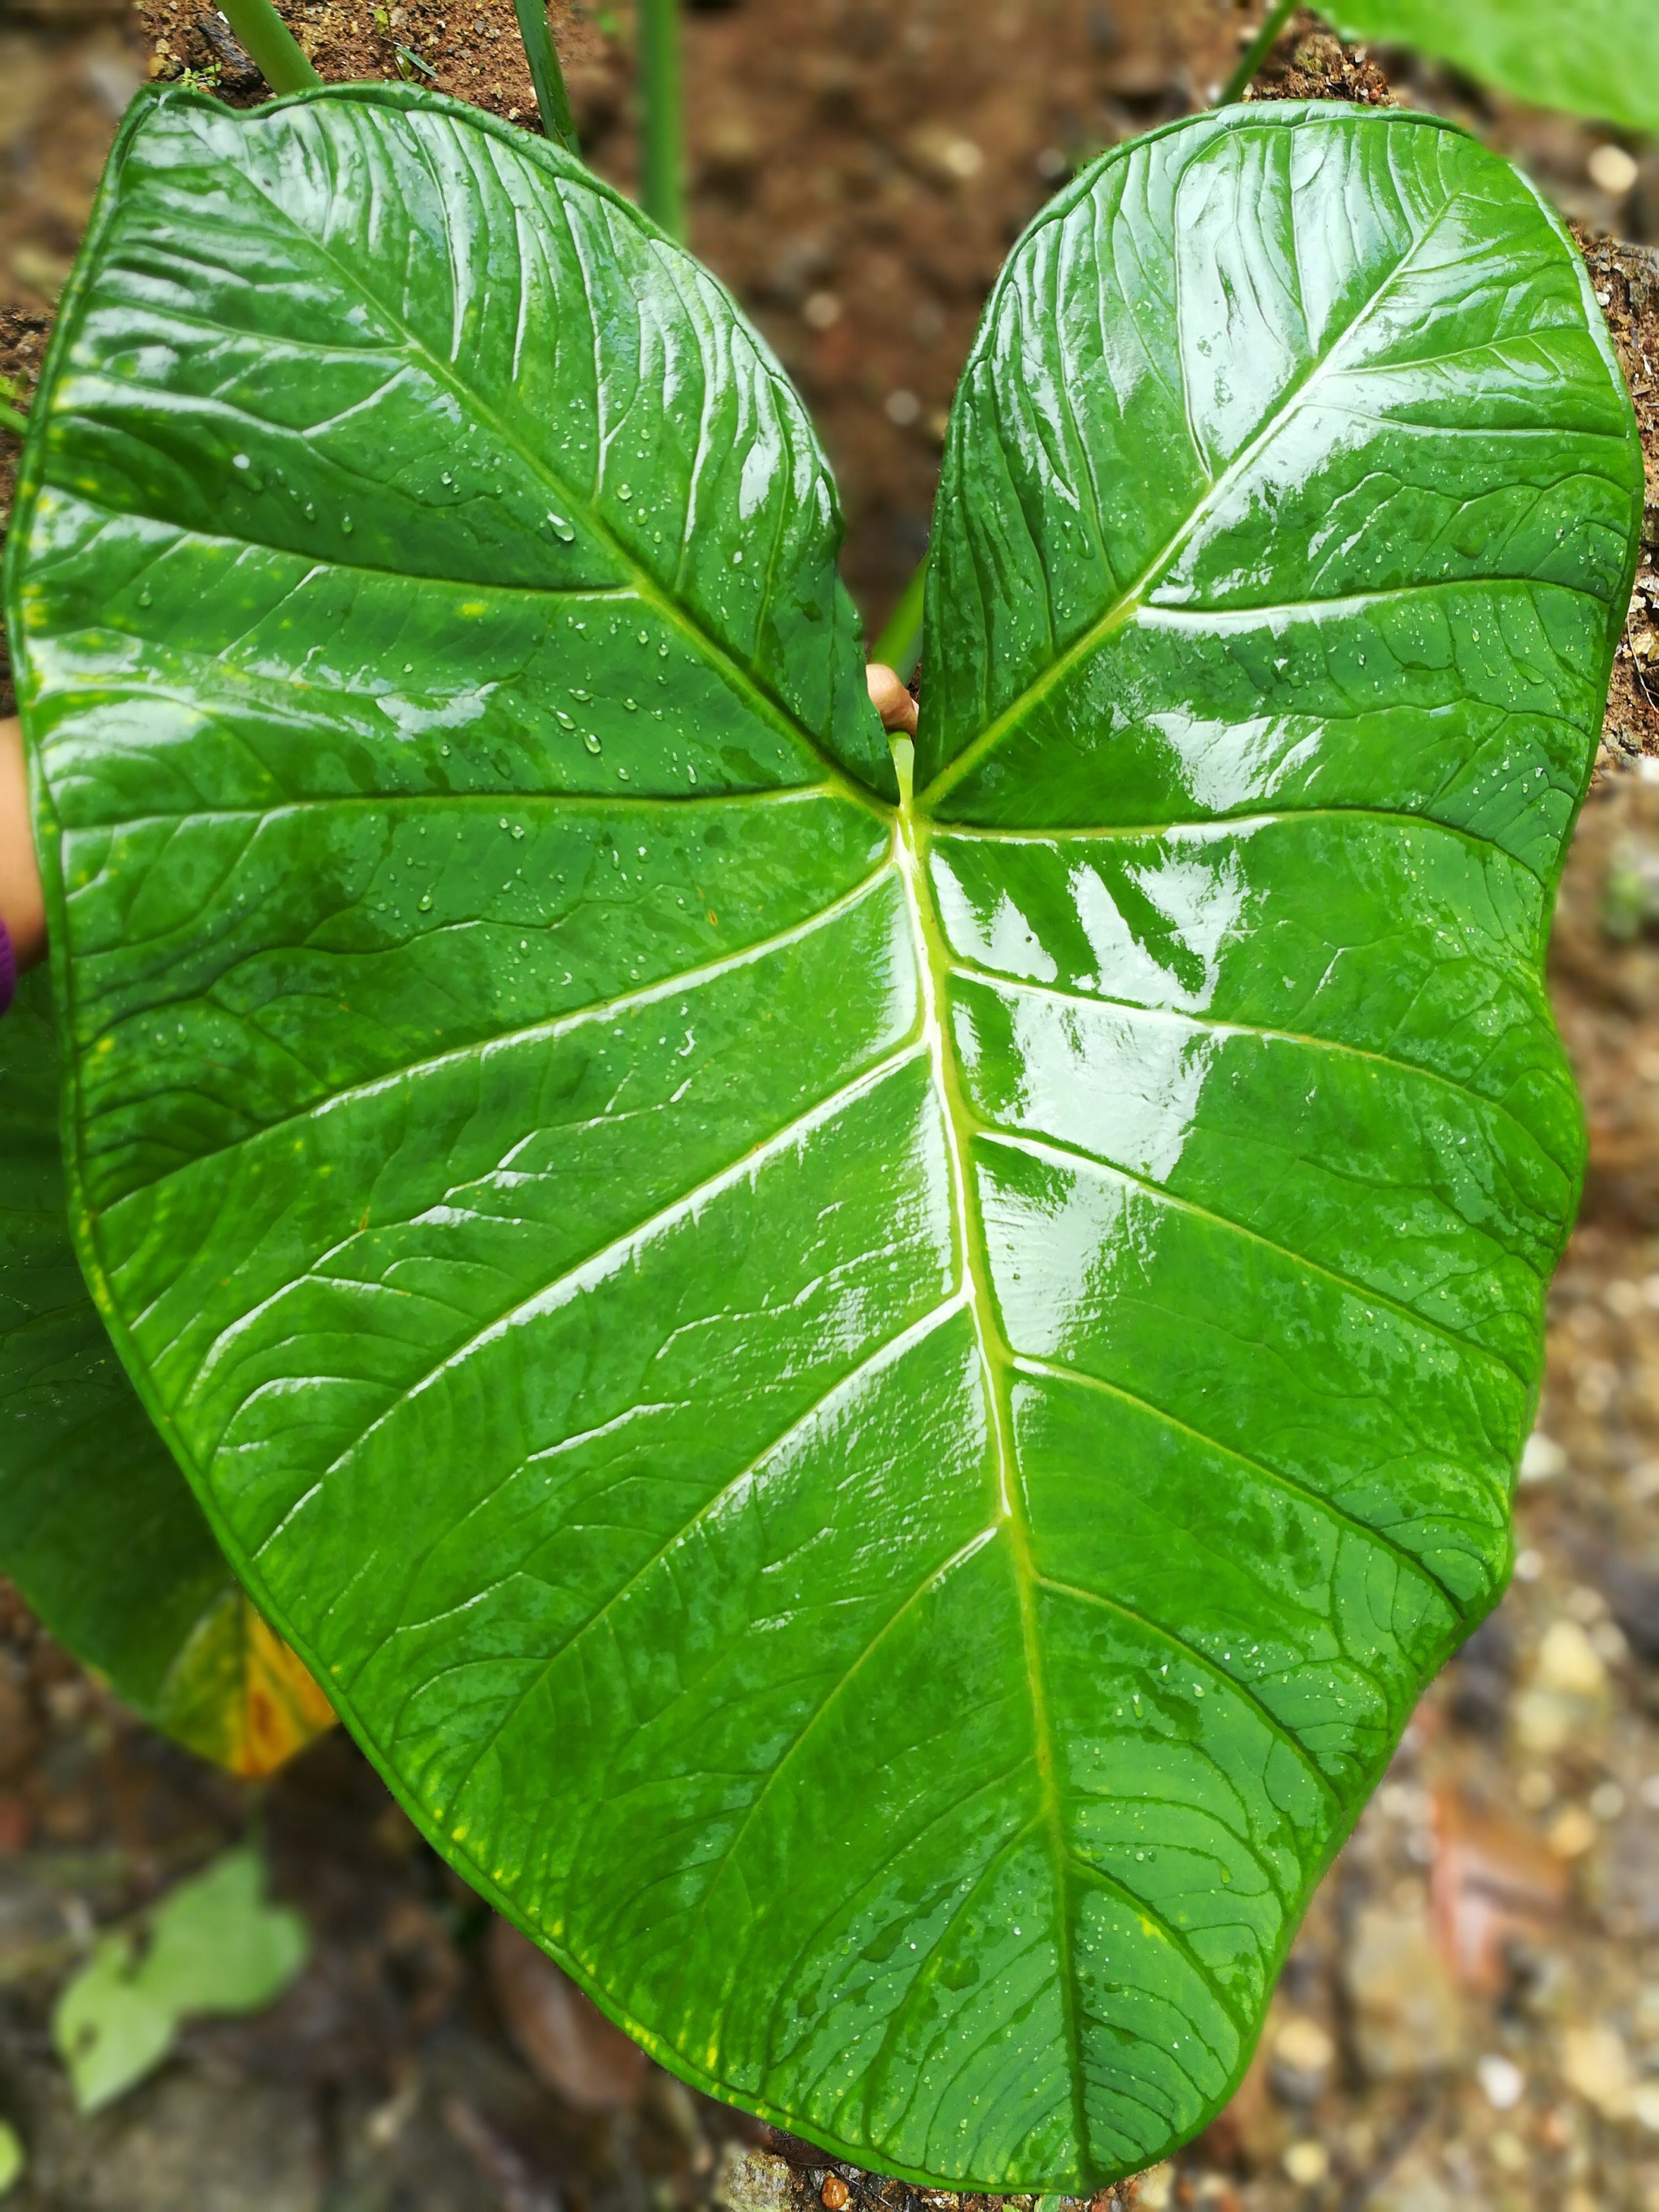
Plant: Taro